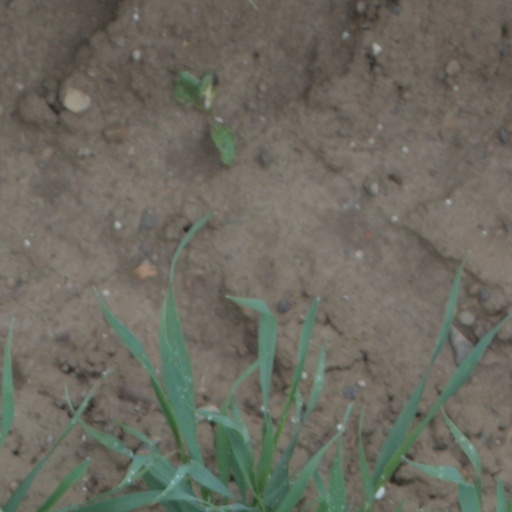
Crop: wheat